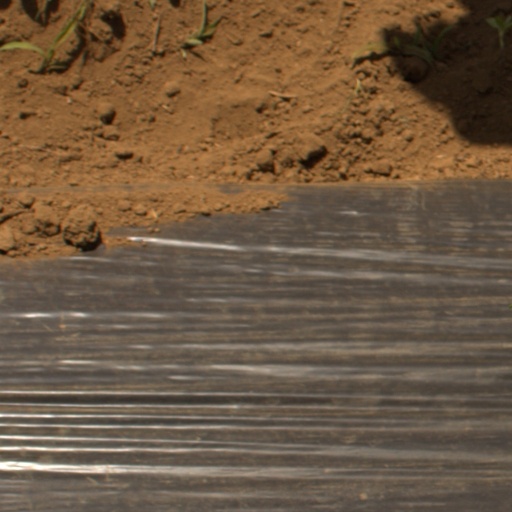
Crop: Jerusalem artichoke